Wednesdayite

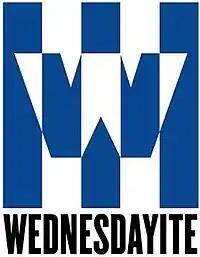
Logo of Wednesdayite

:""Wednesdayite" is also a term commonly used to refer to any supporter of Sheffield Wednesday F.C."